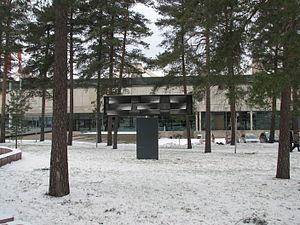
Le Musée d'art moderne d'Espoo est un musée d'art moderne situé à Espoo en Finlande.